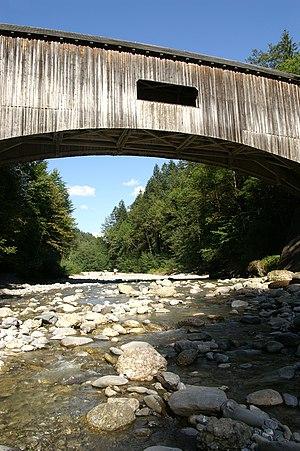
Le pont Gschwendtobel est un pont en bois couvert qui enjambe la Subersach, entre les communes d’Egg et de Lingenau dans le Bregenzerwald.
Cette liste de ponts d'Autriche a pour vocation de présenter une liste de ponts remarquables d'Autriche, tant par leurs caractéristiques dimensionnelles, que par leur intérêt architectural ou historique.